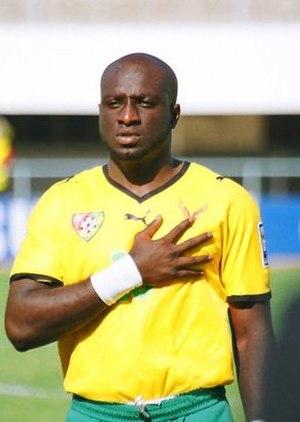
L'équipe du Togo de football s'est qualifiée pour la Coupe du monde 2006 en Allemagne. Pour sa première participation à la compétition, la sélection togolaise est éliminée au premier tour, terminant dernière du groupe G derrière la France, la Suisse et la Corée du Sud.